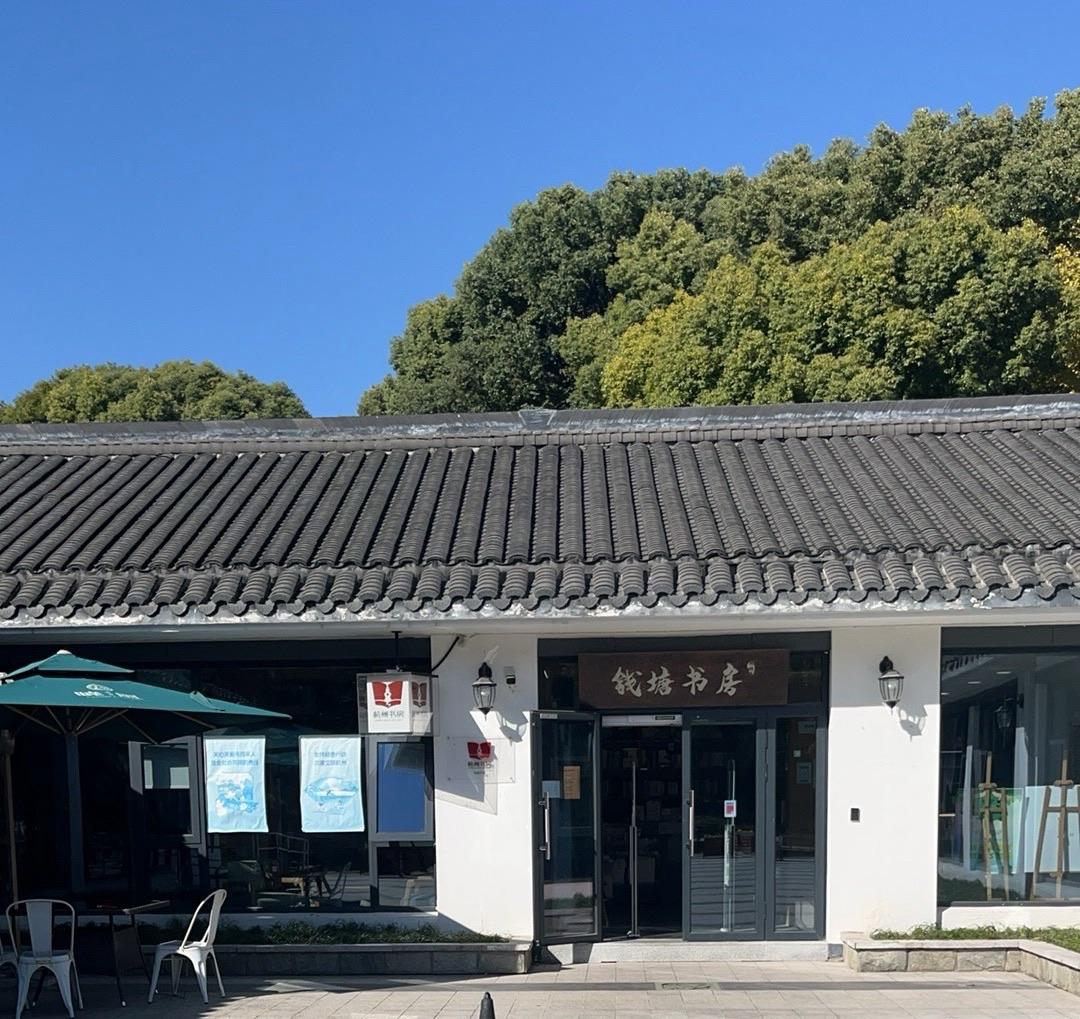
地标名称：钱塘书房